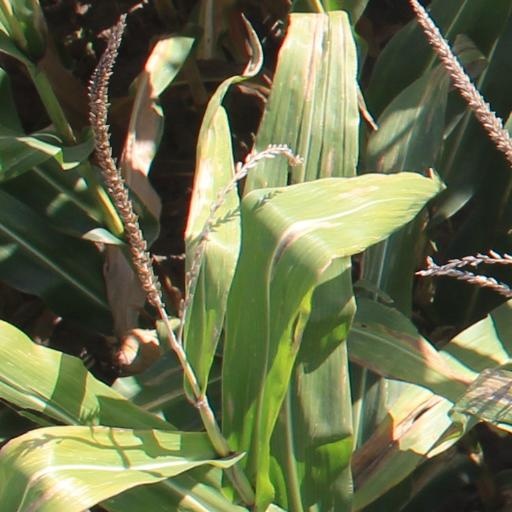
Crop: maize; corn